HslVU

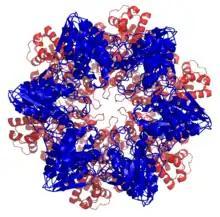
Top view of the hslV/hslU complex isolated from "E. coli" (PDB ID 1G4A).

The heat shock proteins HslV and HslU (HslVU complex; also known as ClpQ and ClpY respectively, or ClpQY) are expressed in many bacteria such as "E. coli" in response to cell stress. The hslV protein is a protease and the hslU protein is an ATPase; the two form a symmetric assembly of four stacked rings, consisting of an hslV dodecamer bound to an hslU hexamer, with a central pore in which the protease and ATPase active sites reside. The hslV protein degrades unneeded or damaged proteins only when in complex with the hslU protein in the ATP-bound state. HslV is thought to resemble the hypothetical ancestor of the proteasome, a large protein complex specialized for regulated degradation of unneeded proteins in eukaryotes, many archaea, and a few bacteria. HslV bears high similarity to core subunits of proteasomes.